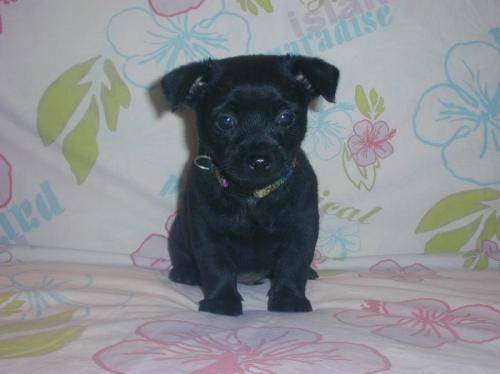
Label: dog